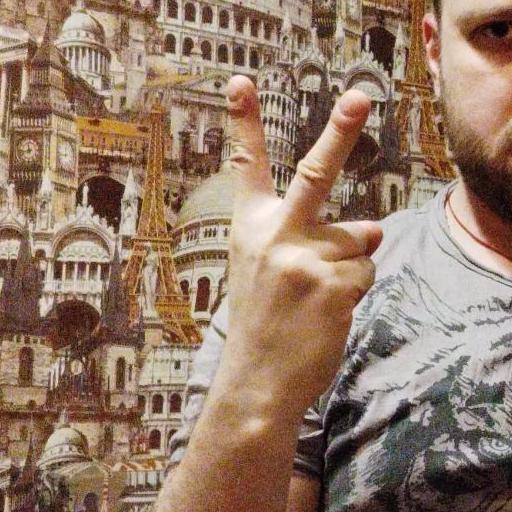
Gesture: peace_inverted